Taj Hotels

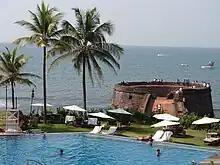
Taj Fort Aguada Beach Resort Hotel in Goa.

In 1984, the Taj Group acquired, under a licence agreement, each of the Taj West End in Bengaluru, Taj Connemara, in Chennai and Savoy Hotel in Ooty. The five-star deluxe hotel, Taj Bengal in Kolkata, was opened in the year 1989, and with this, the Taj Group became the only hotel chain in India with a presence in the six major metropolitan cities of India, namely Mumbai, Delhi, Kolkata, Bengaluru, Hyderabad, and Chennai.